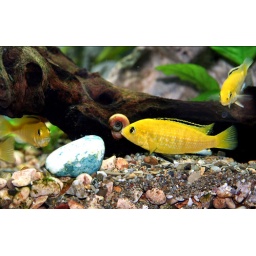
Close up of our new male electric yellow cichlid. I think those are females around him, not sure yet.